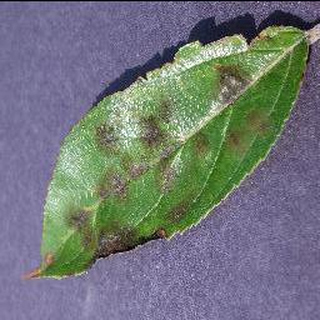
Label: apple_apple_scab